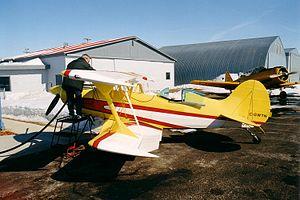
Acro Sport Inc est une entreprise américaine qui commercialise les plans d'avions destinés à la construction amateur, tels que Acro Sport I, Acro Sport II, Nesmith Cougar, Pober Junior Ace, Pober Pixie ou Pober Super Ace.